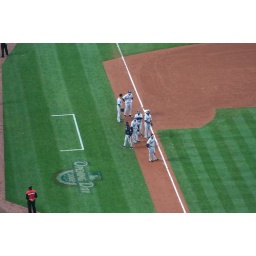
These Mets players were standing around on the field hoping that they would reverse the call. Unfortunately, they did.